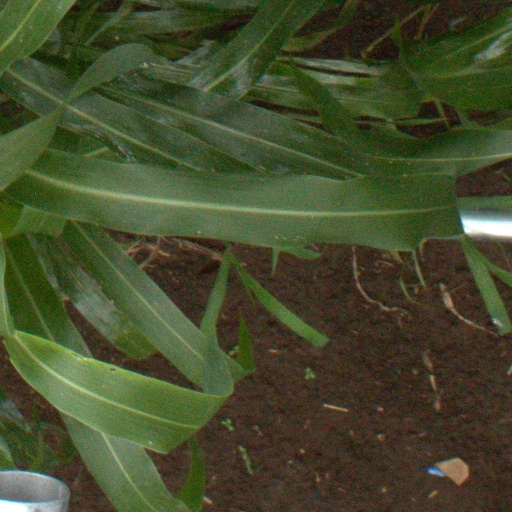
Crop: sorghum